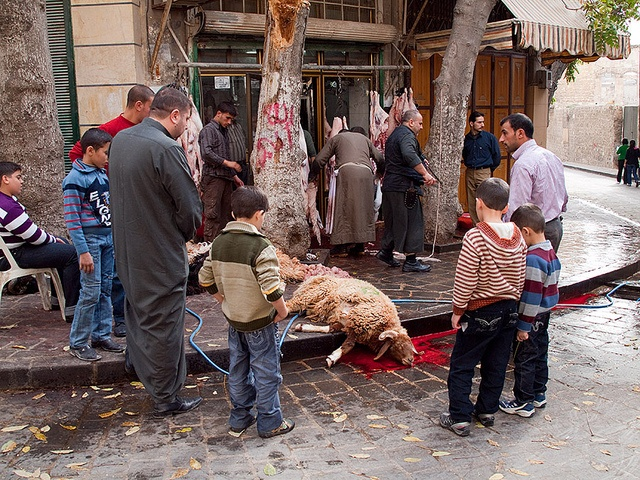
Several people stand and watch dead animals being skinned.
A sheep is butchered in front of spectators in the street.
A group of people standing around a dead sheep laying on a sidewalk.
A bloody sheep is on the ground with a group of people looking at it.
A group of people standing around a dead sheep.